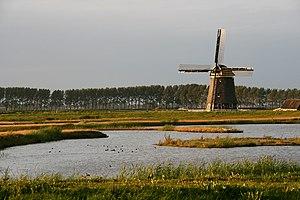
Cet article recense les moulins à vent de la province de Hollande-Septentrionale, aux Pays-Bas.